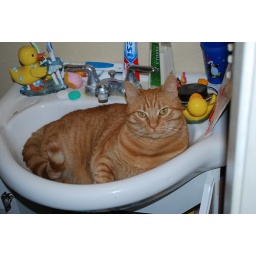
kitty in bathroom sink